Sky Diver

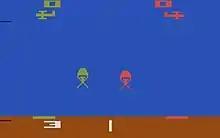
Gameplay screenshot

The object of "Sky Diver" is to jump out of a plane, release a parachute and land on the landing pad. To get higher points, the player must release the parachute closer to the ground. The player has nine jumps. If the landing pad is missed, the player loses points. The highest score possible is 99 points (11 points maximum per jump).